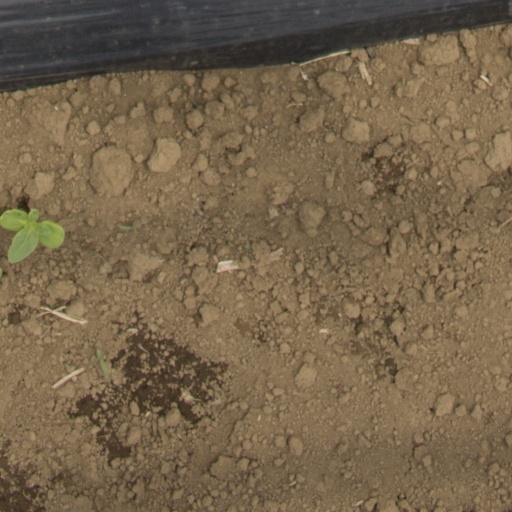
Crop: Jerusalem artichoke